Borne government

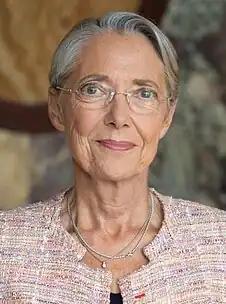
Official portrait of Borne, 2022

The Borne government (French: "gouvernement Borne") was the forty-third government of the French Fifth Republic, formed on 16 May 2022 and headed by Élisabeth Borne as Prime Minister under President Emmanuel Macron. It served as a caretaker government in early January 2024, before Gabriel Attal was appointed prime minister by Macron.